1980 24 Hours of Le Mans

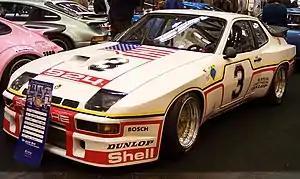
Porsche 924 Carrera

The Japanese company Dome returned after an underwhelming debut the previous year. The new RL80 still had the distinctive low, wedge-shaped design of Masao Ono but was now 18" shorter and 3" wider. Improved suspension and aerodynamics made it one of the fastest Group 6 cars, getting up to 345 kp/h (215 mph). Regular team drivers Chris Craft and Bob Evans did an 18-hour trouble-free test at the Suzuka racetrack.